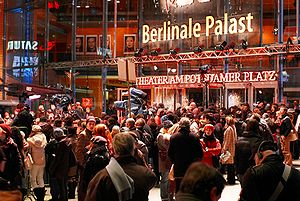
Berlin / Kultur og seværdigheder
Berlinale Palast ved Potsdamer Platz er der hvor prisuddelingen finder sted
Berlin er hovedstaden i Tyskland og hjemsted for den tyske regering og parlament. Tillige er Berlin en af Tysklands 16 delstater. Delstaten og byen Berlin er helt omgivet af delstaten Brandenburg og ligger ved floden Spree i det østlige Tyskland blot 70 kilometer fra den tysk-polske grænse. Pr. 31. december 2018 havde byen 3.644.826 indbyggere.